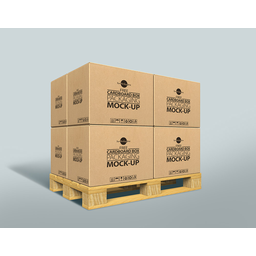
Label: cardboard